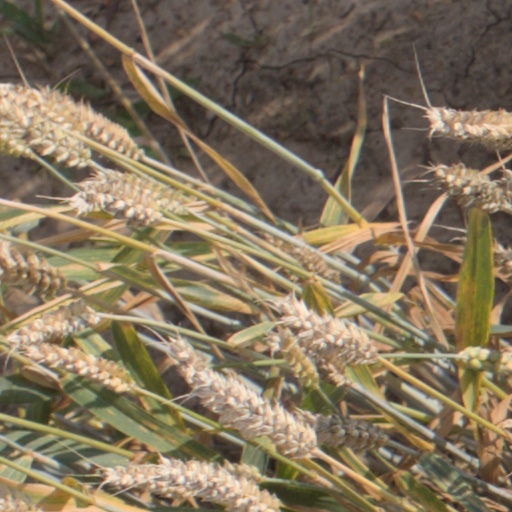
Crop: wheat